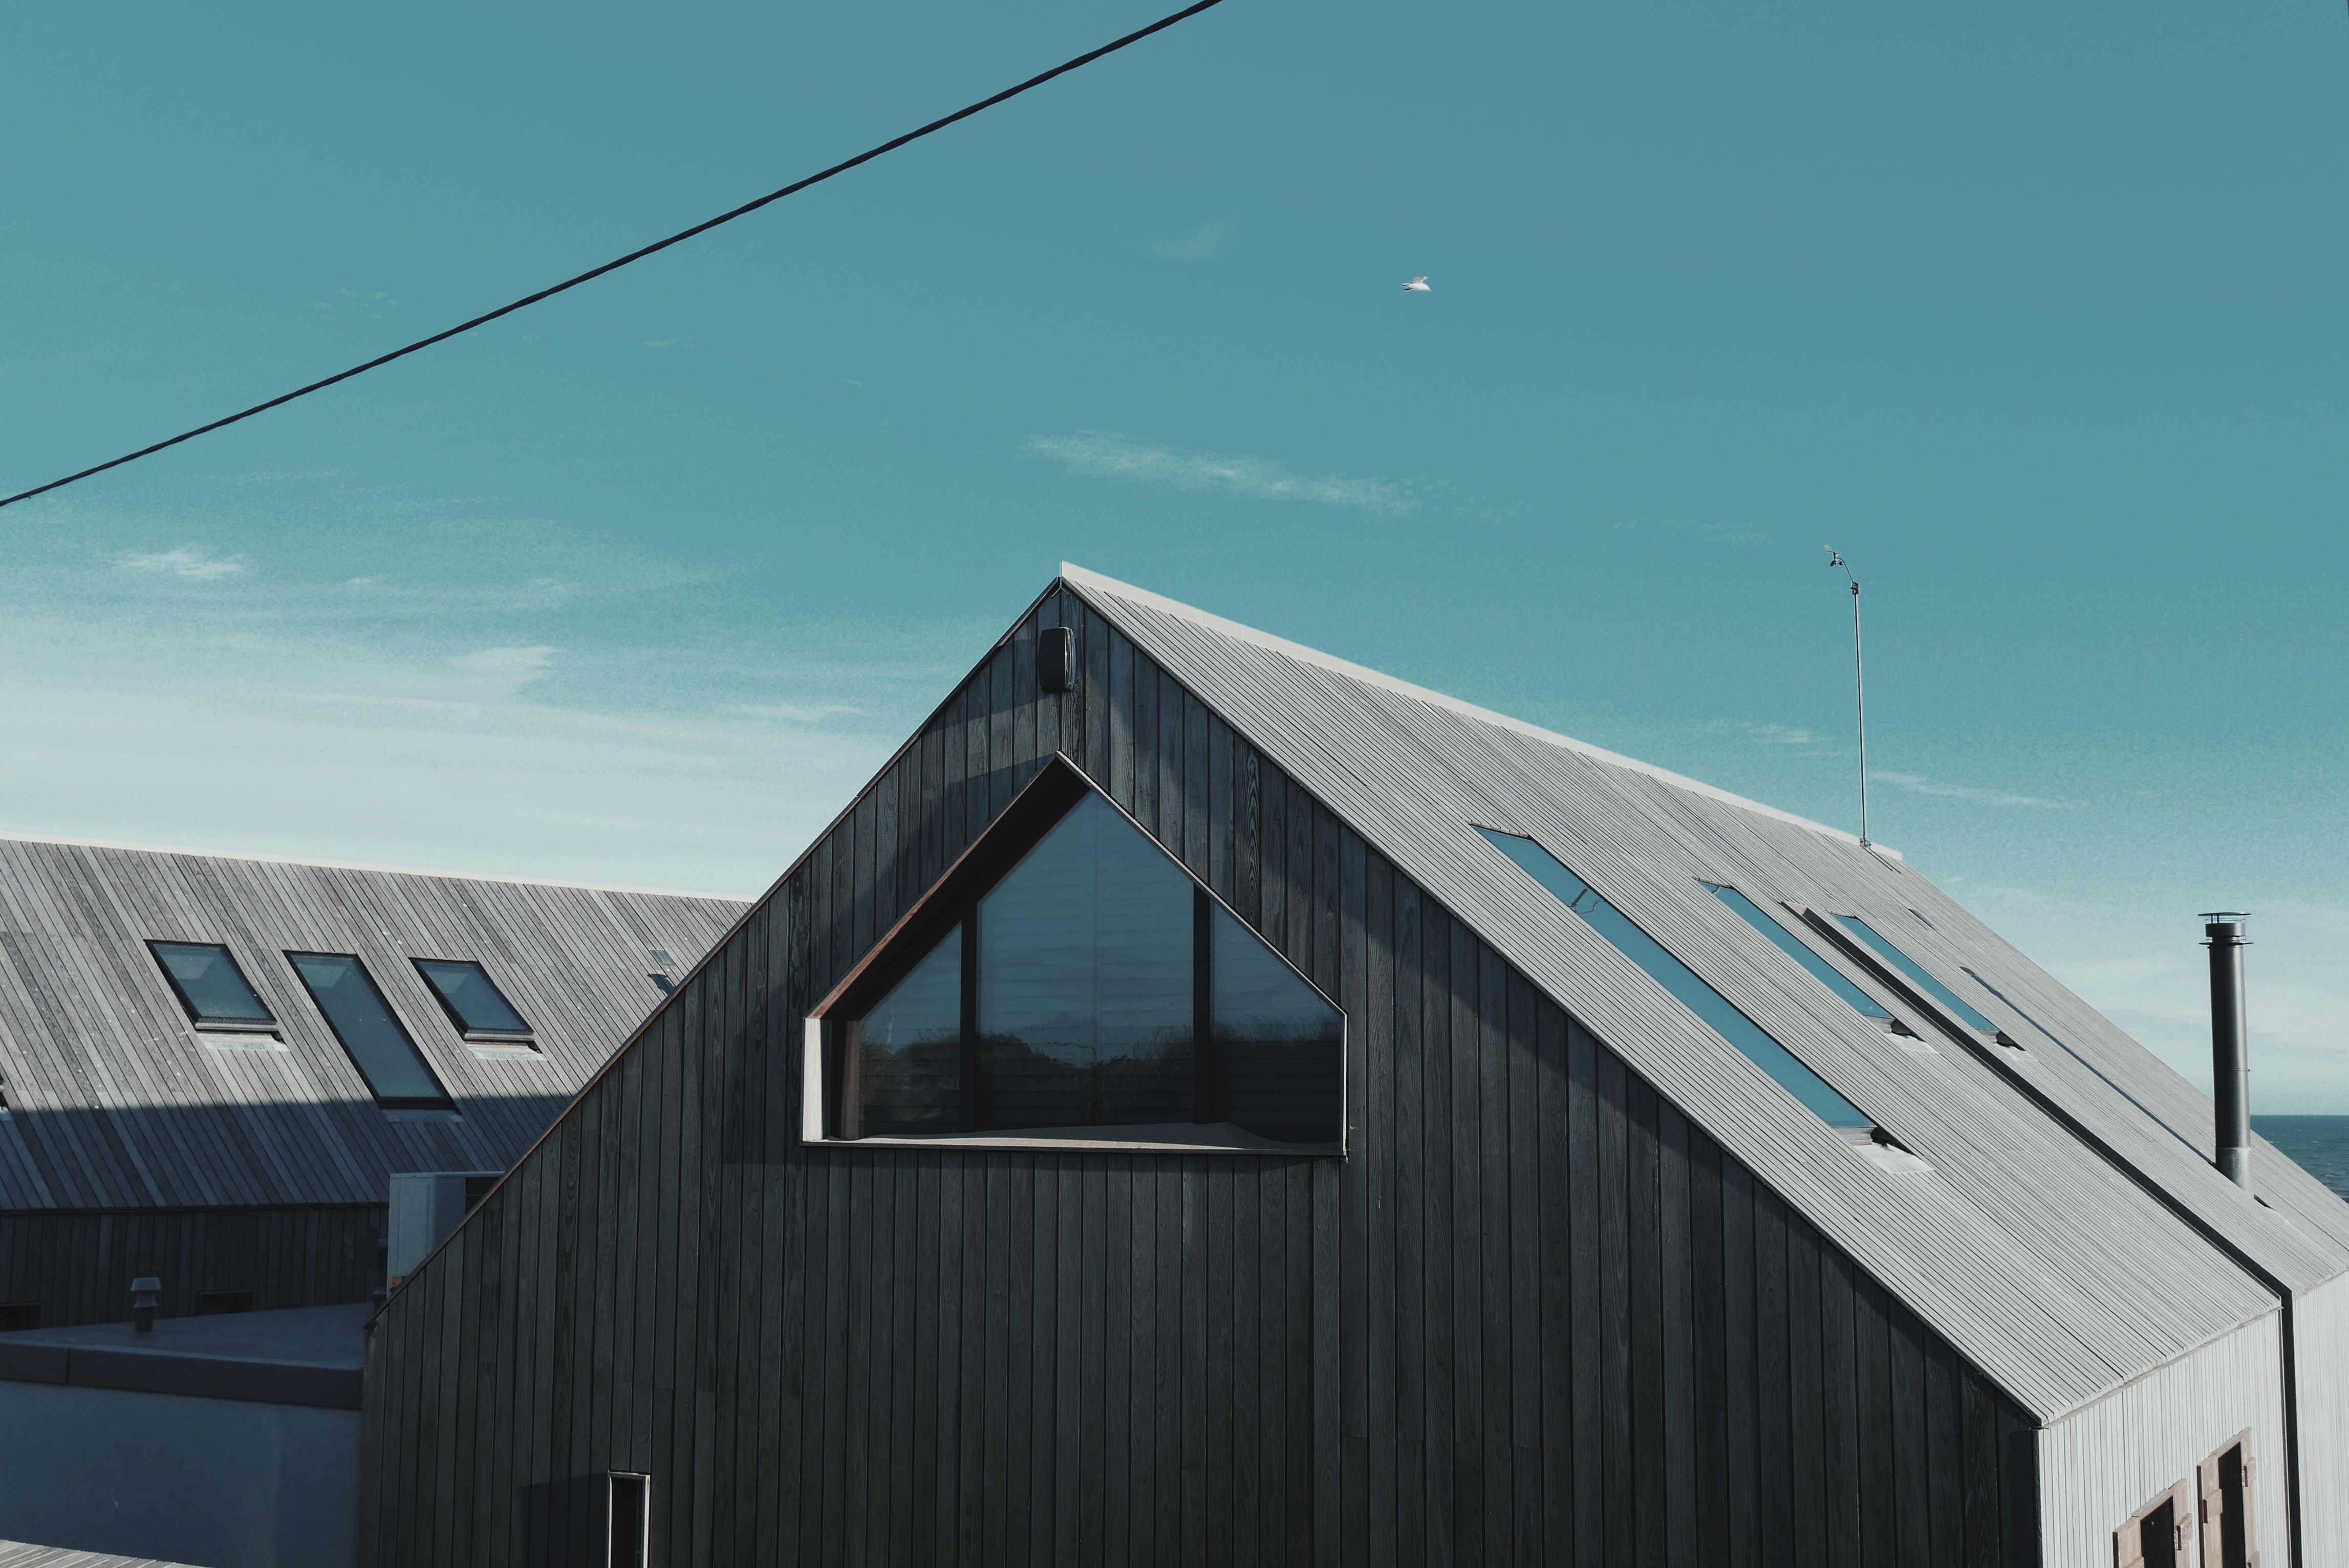
architecture, structure, sky, house, wind, roof, rooftop, building, construction, repair, line, facade, property, blue, exterior, professional, residential, modern, roofing, design, estate, development, investment, house exterior, building construction, roof repair, residential house, roofing construction, outdoor structure